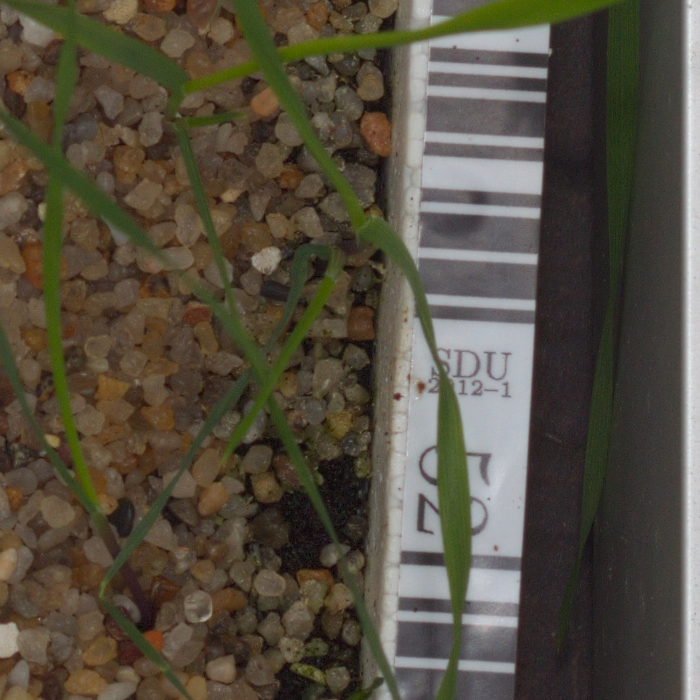
Label: black_grass